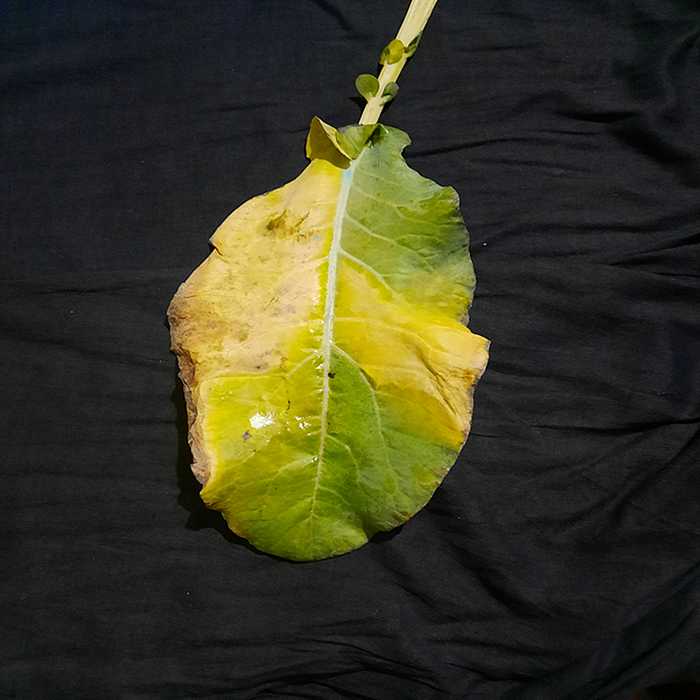
Plant: Cauliflower
Label: Black Rot